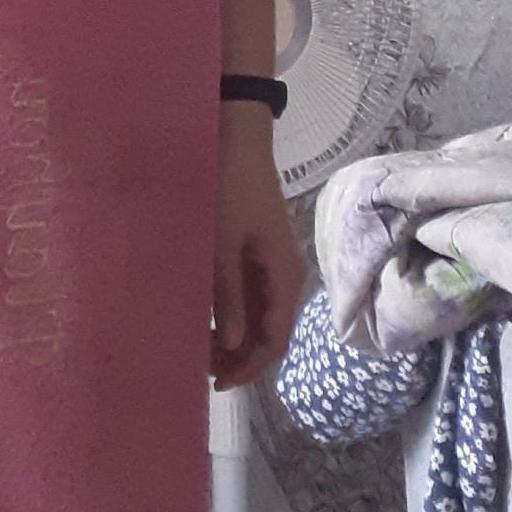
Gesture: no_gesture